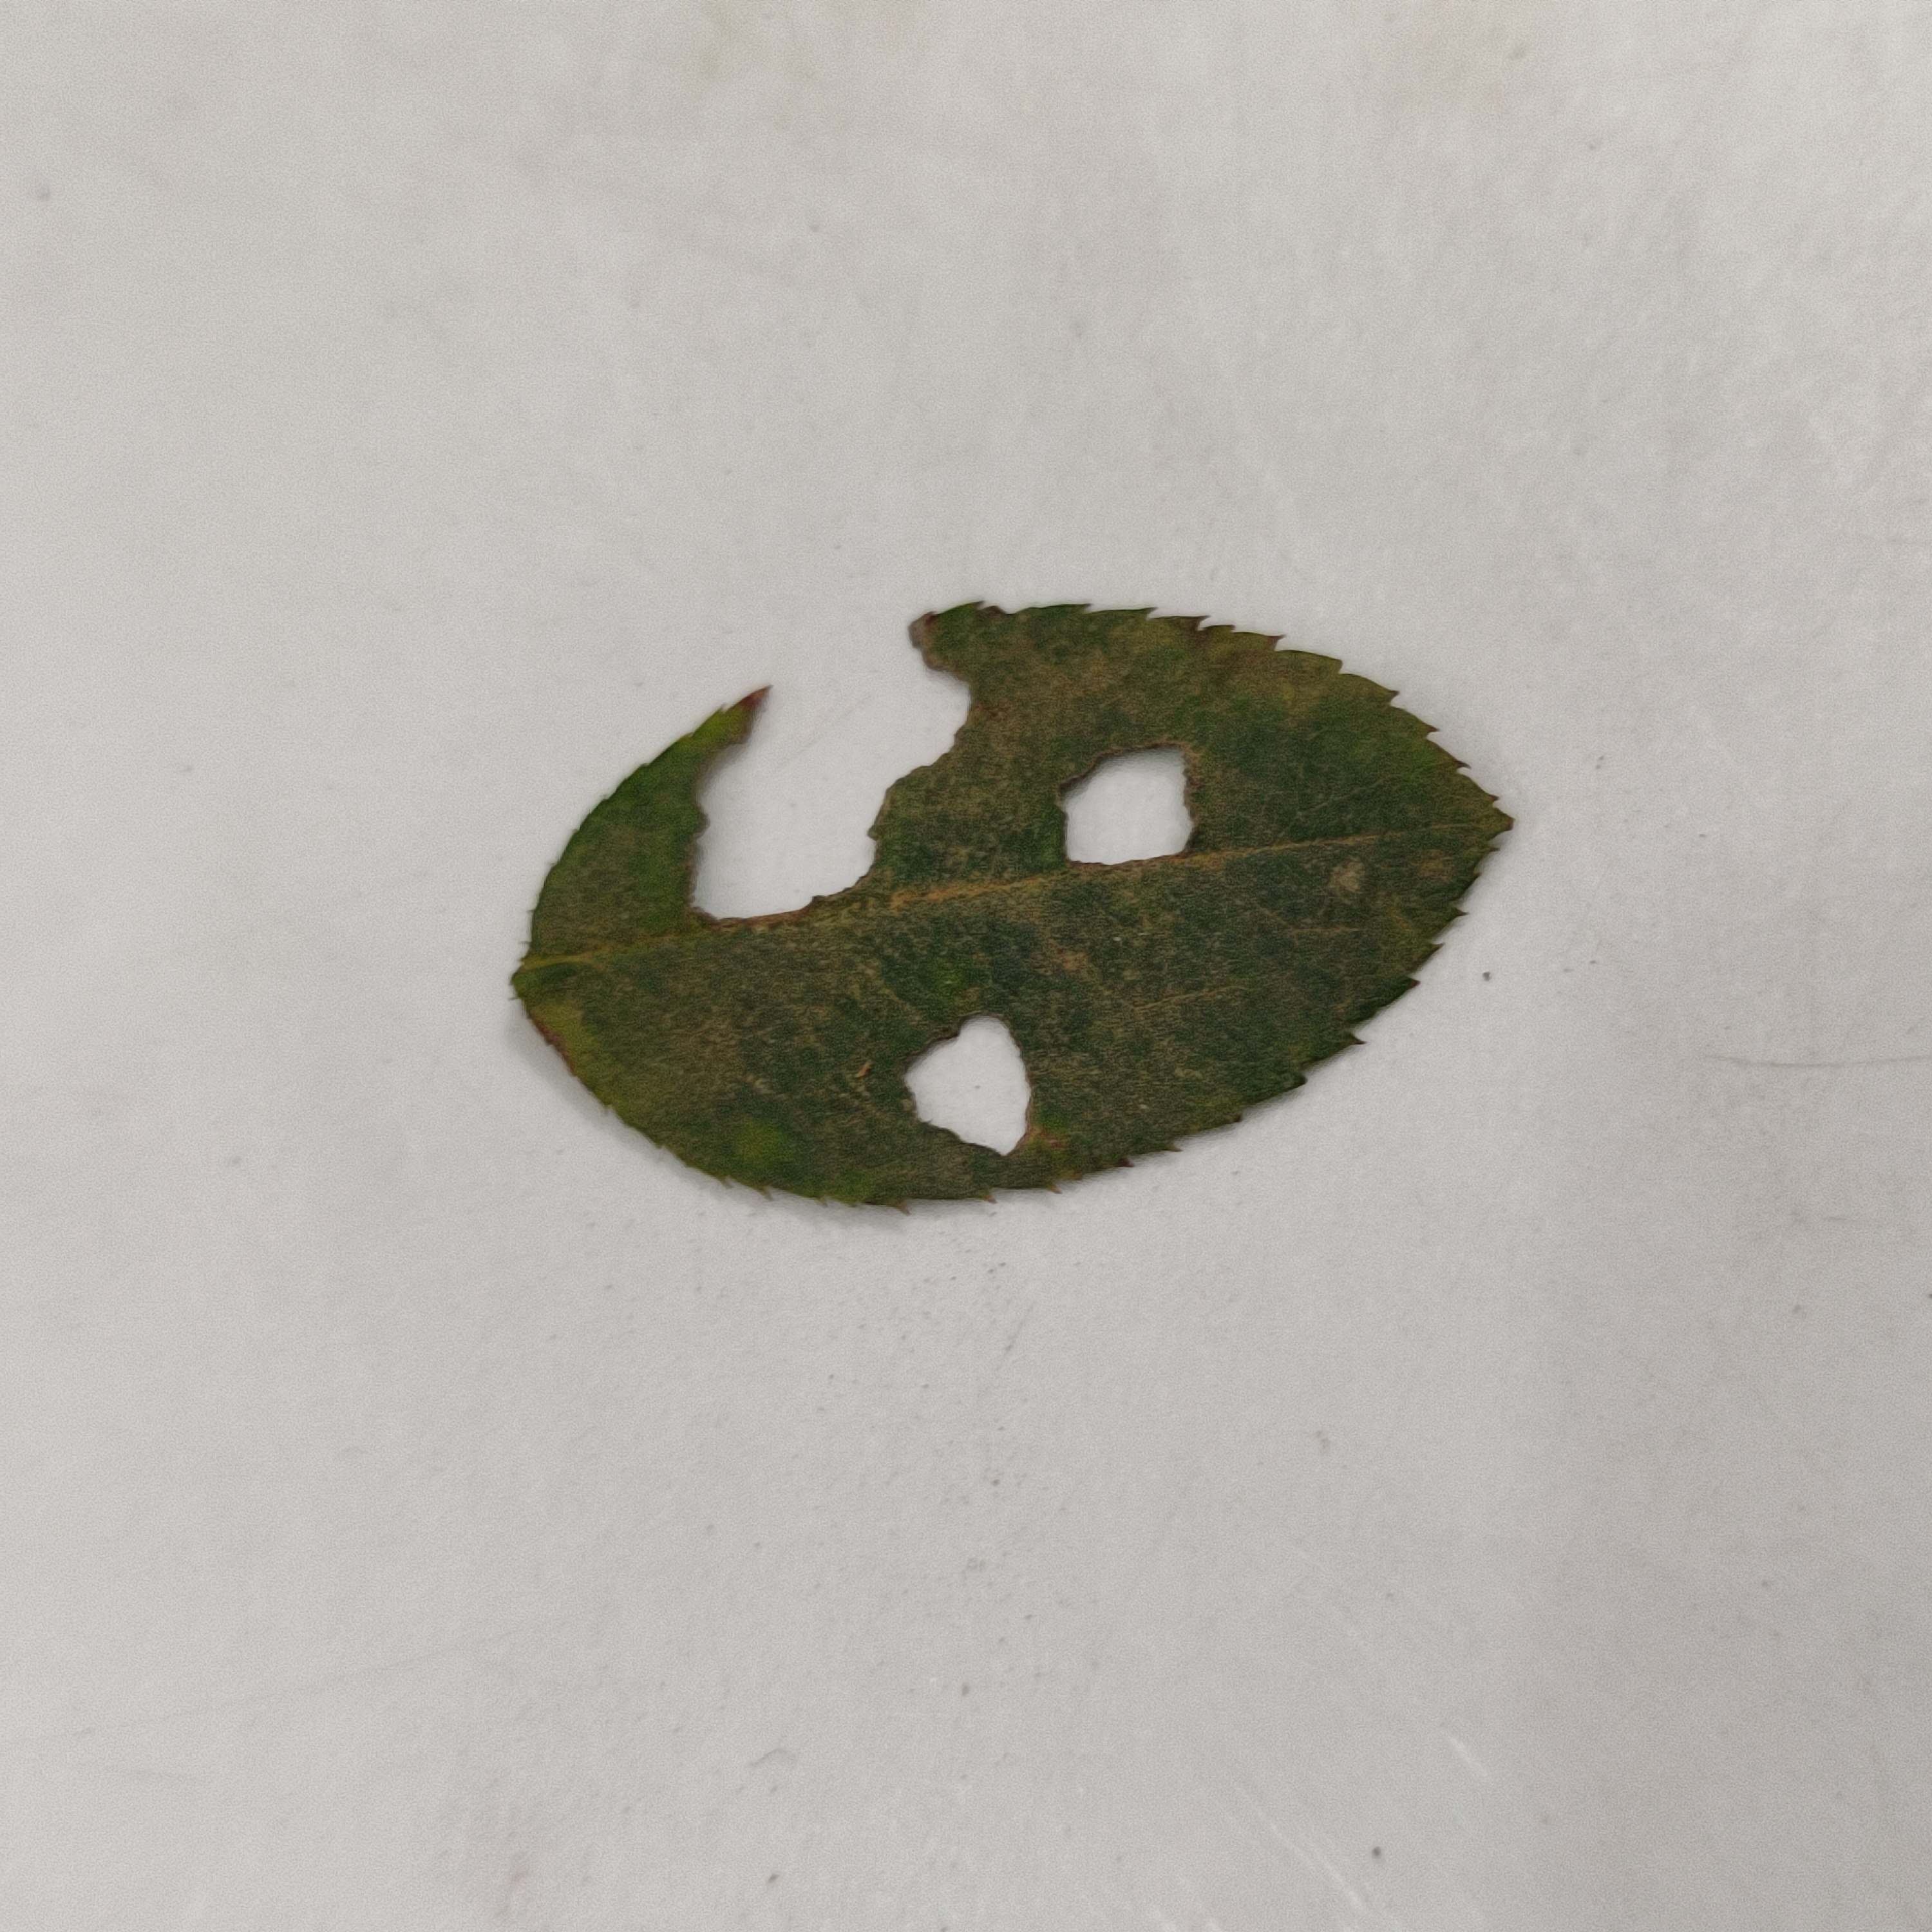
Label: Insect Hole